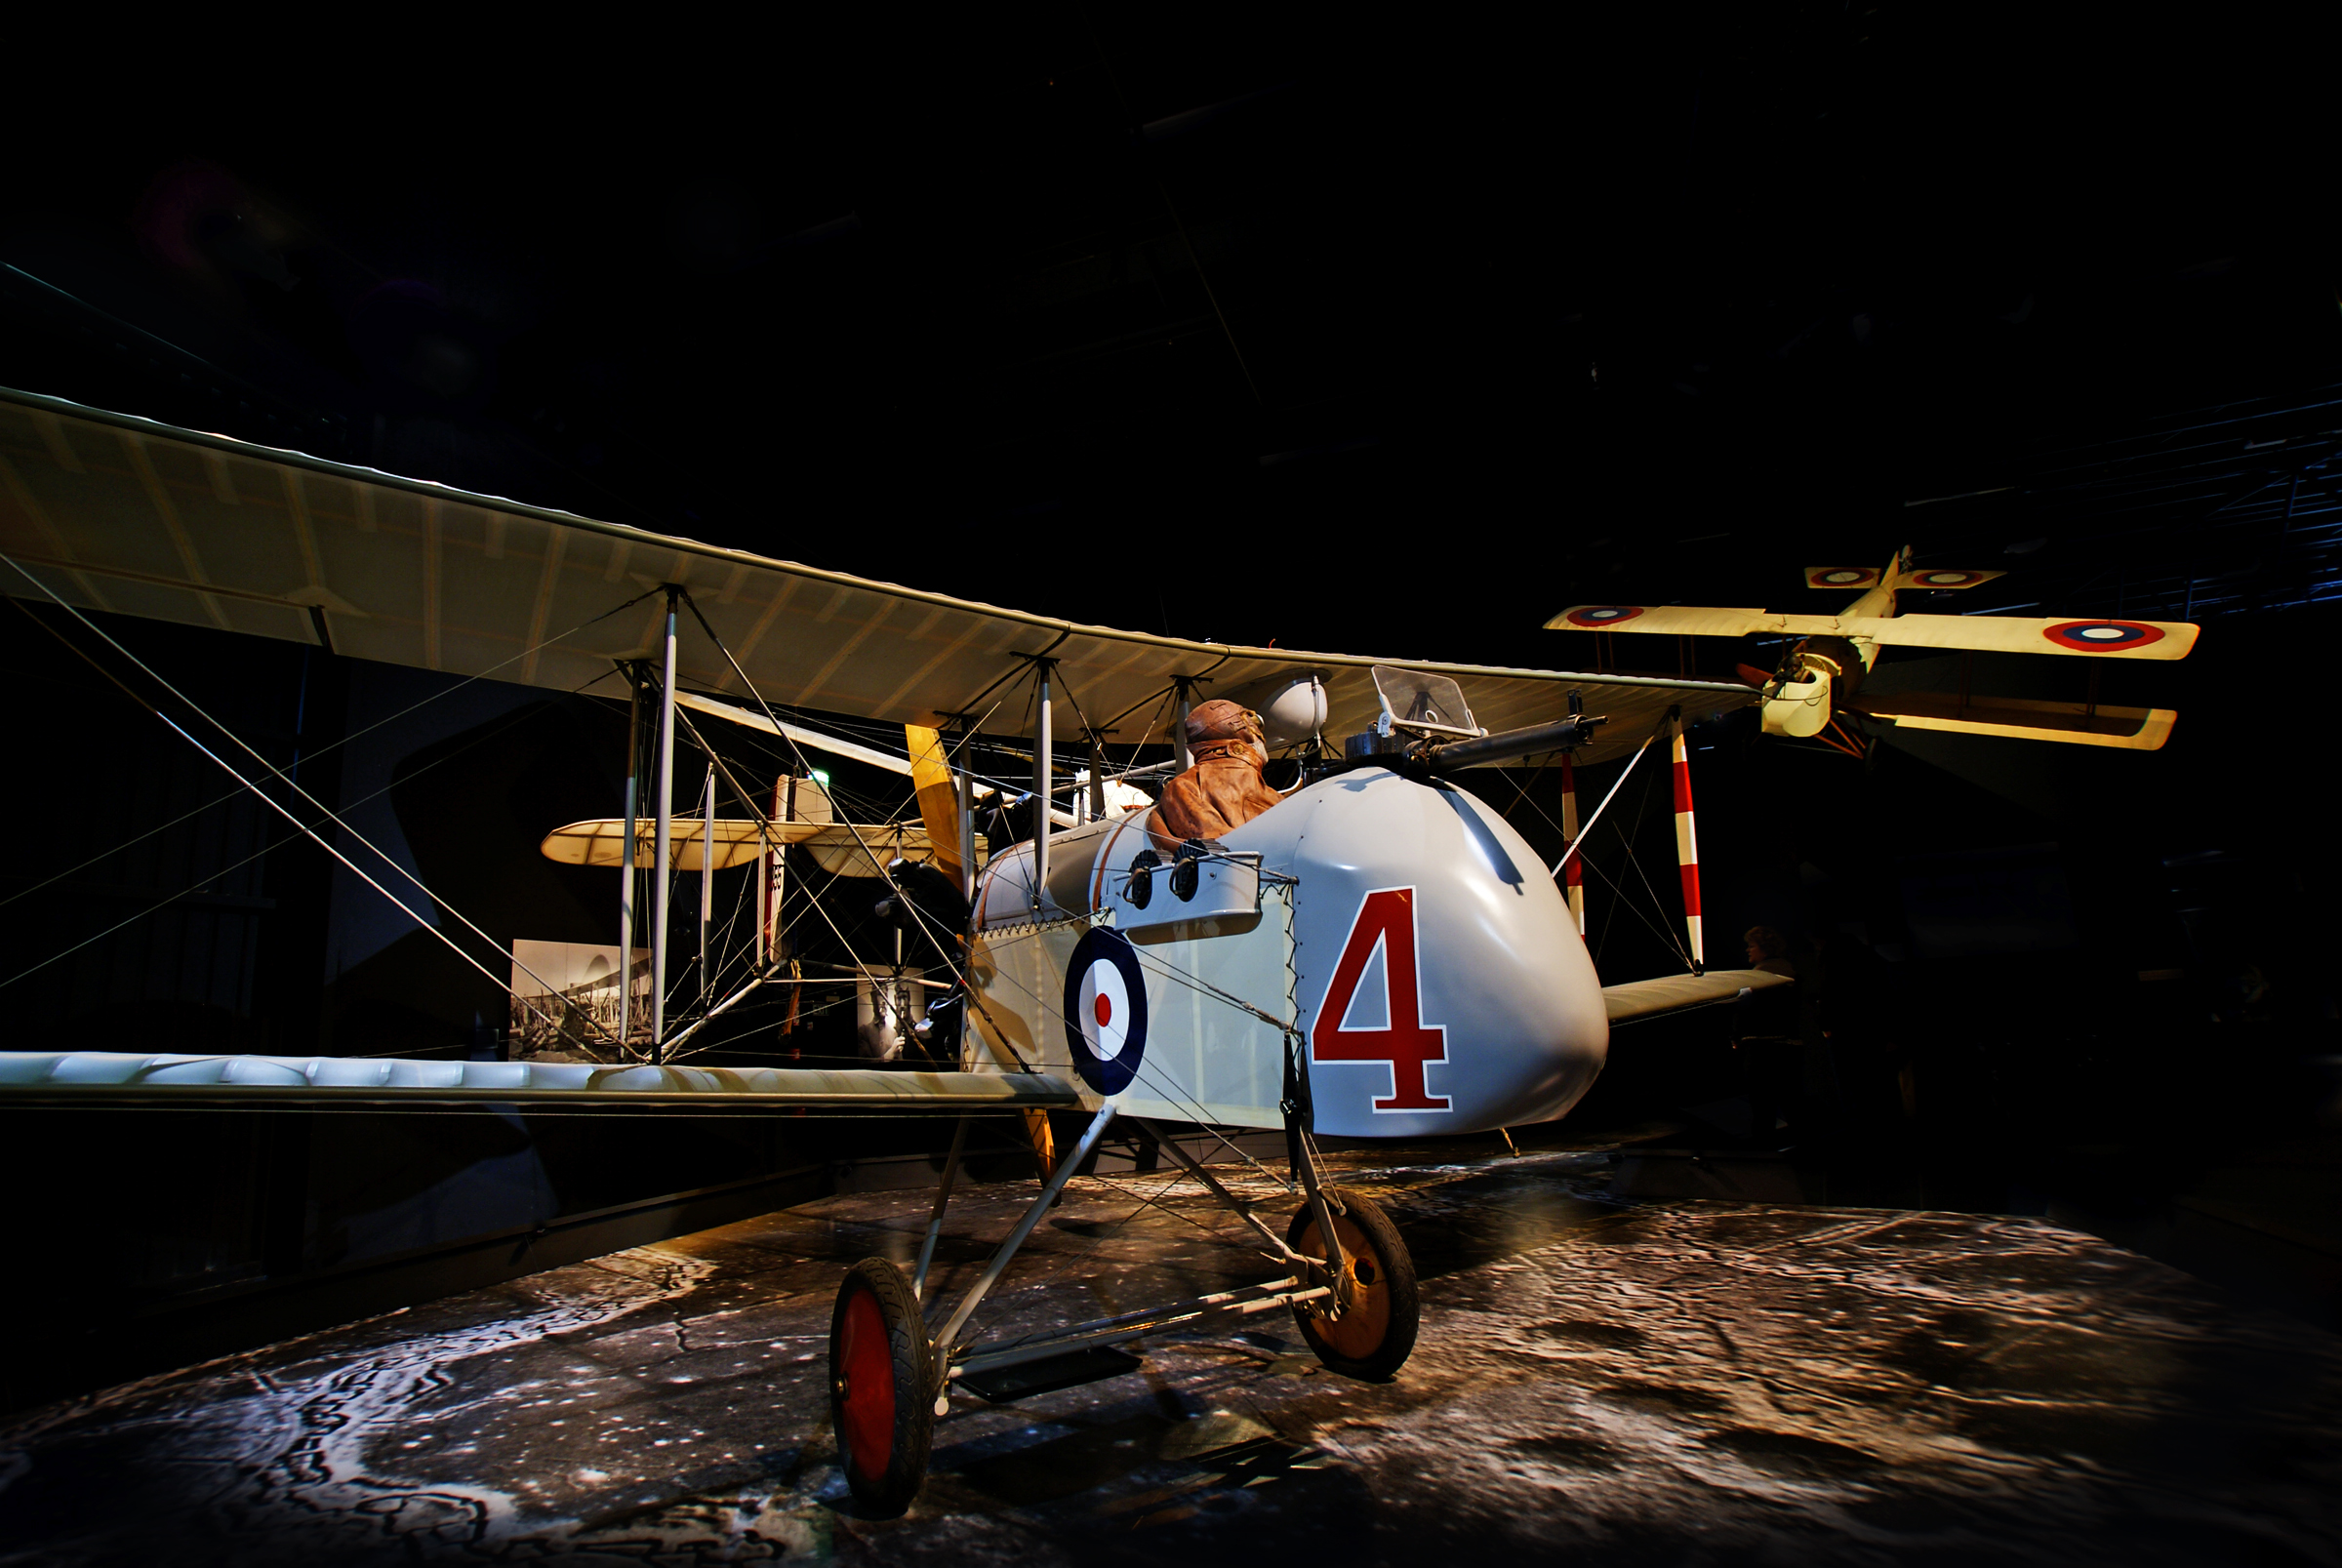
night, airplane, aircraft, vehicle, museum, aviation, flight, helicopter, newzealand, airshow, fighter, omaka, ww1, aircodehavillanddh2, screenshot, atmosphere of earth